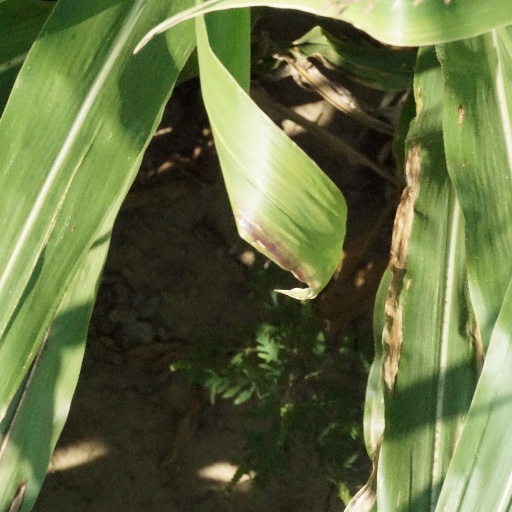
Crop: maize; corn